David Brown (theologian)

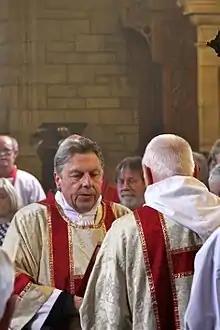

David William Brown (born 1 July 1948) is an Anglican priest and British scholar of philosophy, theology, religion, and the arts. He taught at the universities of Oxford, Durham, and St. Andrews before retiring in 2015. He is well-known for his "non-punitive theory of purgatory, his defense of specific versions of social Trinitarianism and kenotic Christology, his distinctive theory of divine revelation as mediated fallibly through both tradition and imagination, and his proposals regarding a pervasive sacramentality discerned in nature and human culture alike."